Nevadaplano

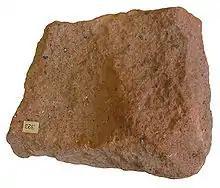
Ignimbrites were scattered across some areas of the Nevadaplano

During the Miocene, volcanic activity covered the Nevadaplano with lahars, lava flows and volcanic sediments. In central Nevada and western Utah, at least 71 calderas located at high elevation erupted ignimbrites which propagated for over westward and across former valleys in the Sierra Nevada, filling them in during the process. In particular, the 28.9 million year old Campbell Creek tuff covered an area of and propagated far east and west of its source area.